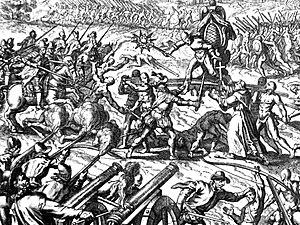
Cette page concerne l'année 1532 du calendrier julien.
La conquête du Pérou désigne, dans l'historiographie, l'annexion du Tahuantinsuyu, à l'Empire espagnol à partir de 1532. Néanmoins, même si les évènements les plus significatifs ont eu lieu entre 1531 et 1534, lors des expéditions des conquistadors Francisco Pizarro et Diego de Almagro, la conquête est la conséquence directe de la première expédition espagnole de Pascual de Andagoya, en 1522, et elle s'achève à la fin de la résistance inca et la mort de Túpac Amaru en 1572.
La chronologie ci-dessous répertorie des dates importantes, parfois approximatives, de l'exploration de la Terre qui sont connues de façon historique.